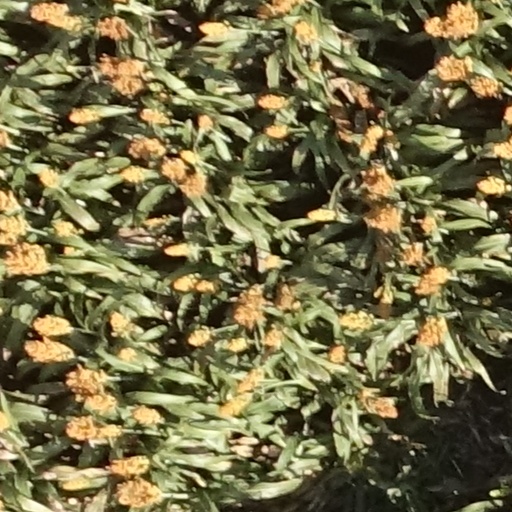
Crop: sorghum